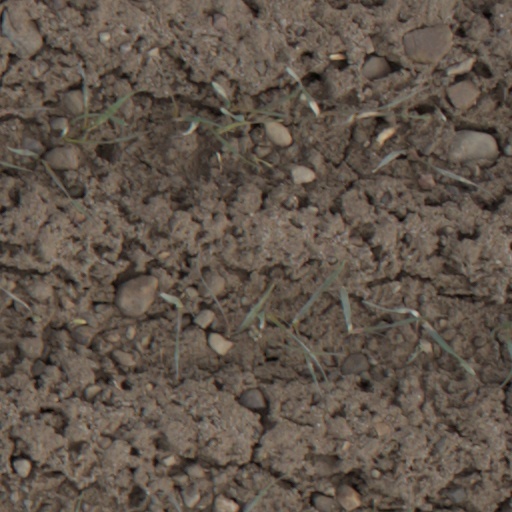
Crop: wheat